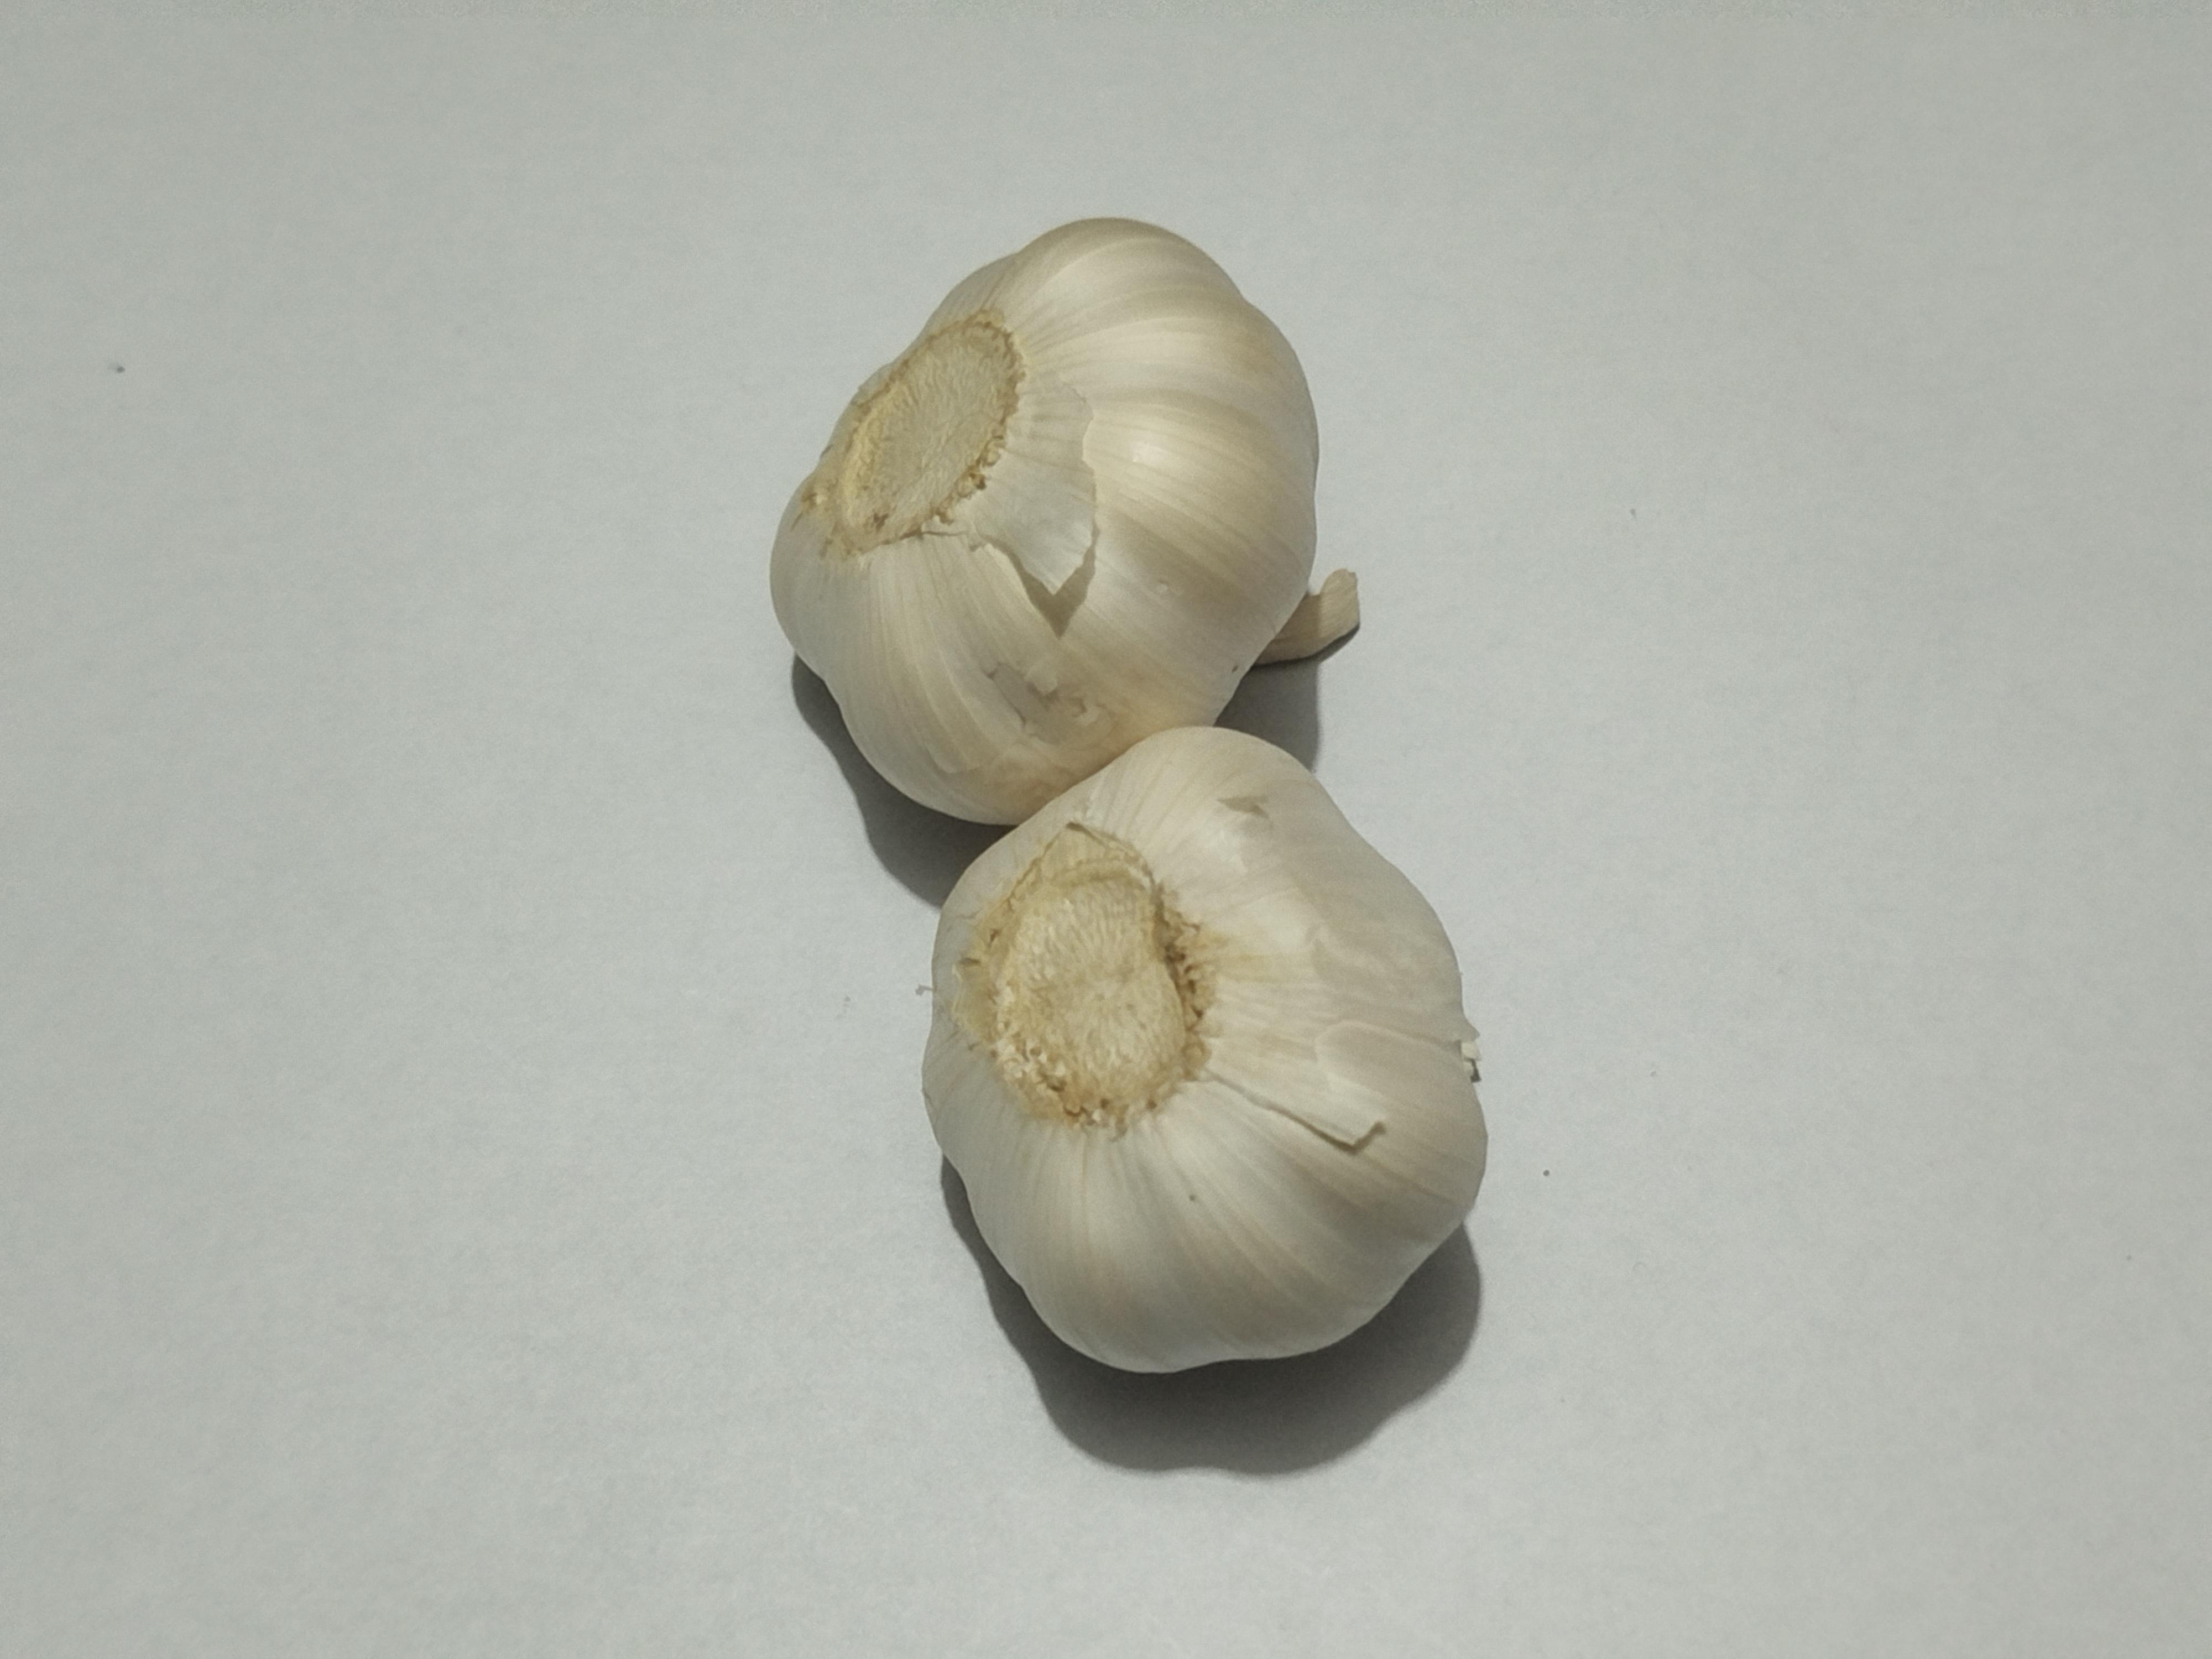
Label: Garlic